Piet Zanstra

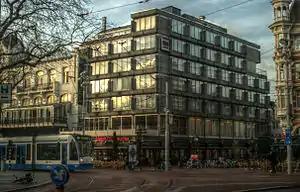
Caransa Hotel

Piet Zanstra (1905-2003) was a Dutch architect who designed a number of important buildings in Amsterdam in the post-World War II period. He is best known, perhaps, for his Maupoleum, which was demolished in 1994, and for the Caransa Hotel, which still stands on the Rembrandtplein.